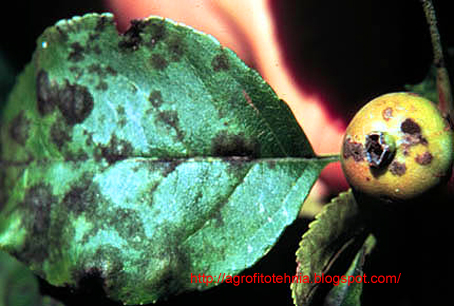
Labels: Apple Scab Leaf